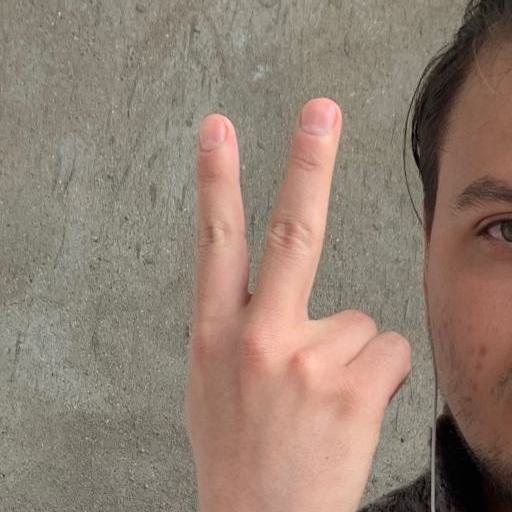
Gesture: peace_inverted